Piano Sonata in F major (Sibelius)

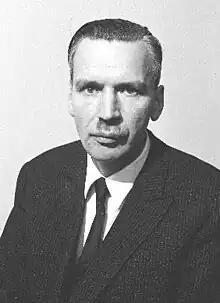
Erik Tawaststjerna, who authored seminal biography on Sibelius, was an early, vocal advocate for many of the composer's piano pieces.

Robert Layton displays a certain ambivalence towards the Piano Sonata. On the one hand, he dismisses the piano writing as "inept", characterized by "immaturity and uncertainty". On the other hand, he concedes not only that "there is [nevertheless] a good deal to admire in this sonata", but also that relative to the Six Impromptus (Op. 5) from earlier in the year, the Sonata shows that Sibelius had matured as an artist in the span of just a few months: "[It] stands head and shoulders above most of Sibelius's early piano music both in quality of invention and the growing mastery of form it evinces".